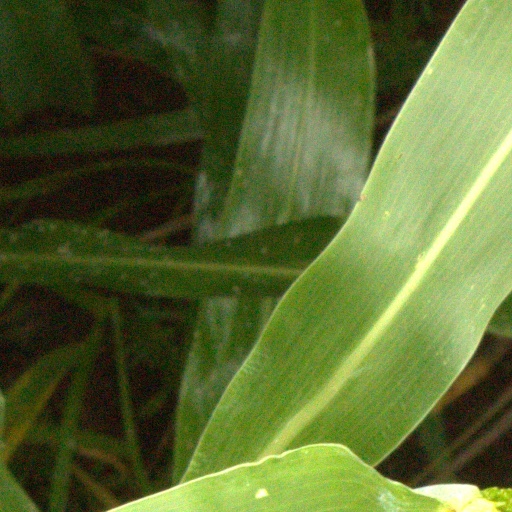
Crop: sorghum